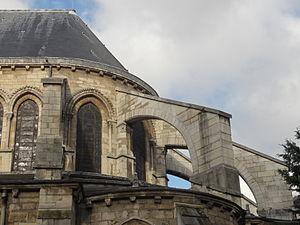
Abside, parties hautes côté sud.
L’abbaye Saint-Germain-des-Prés, qui comprend l'actuelle église Saint-Germain-des-Prés, est une ancienne abbaye bénédictine de Paris, située 3 place Saint-Germain-des-Prés dans l'actuel 6ᵉ arrondissement. Fondée au milieu du VIᵉ siècle sous le nom de basilique Sainte-Croix et Saint-Vincent par le roi mérovingien Childebert Iᵉʳ et saint Germain, évêque de Paris, elle doit son nom actuel à ce dernier.